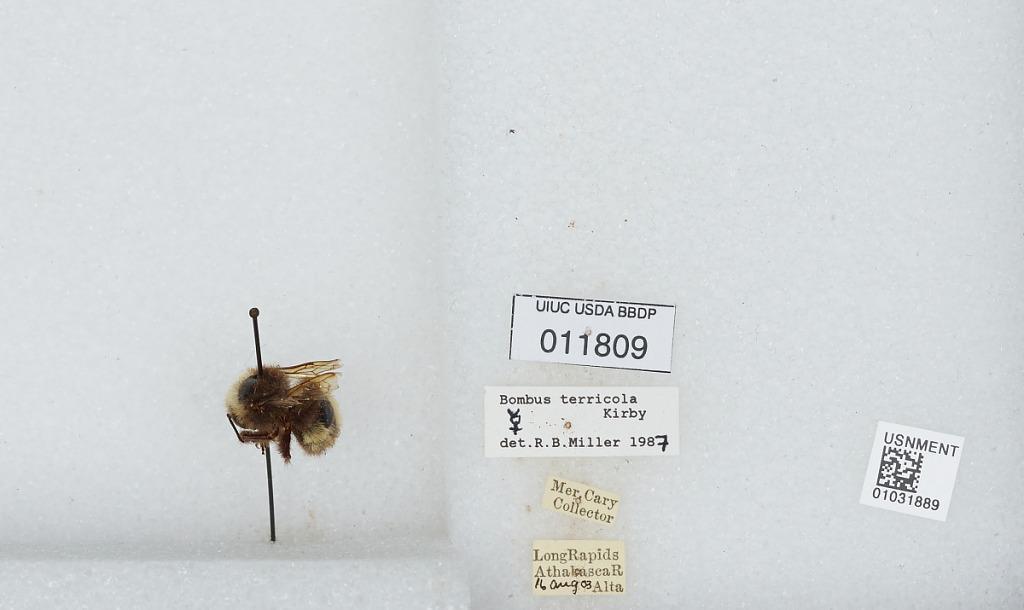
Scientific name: Bombus (Bombus) terricola Kirby
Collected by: M. Cary
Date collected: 1903-8-16
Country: Canada
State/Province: Alberta
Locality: Long Rapids in Athabasca River
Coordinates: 56.5936, -111.994
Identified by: Miller, R. B.